Montreal-style bagel
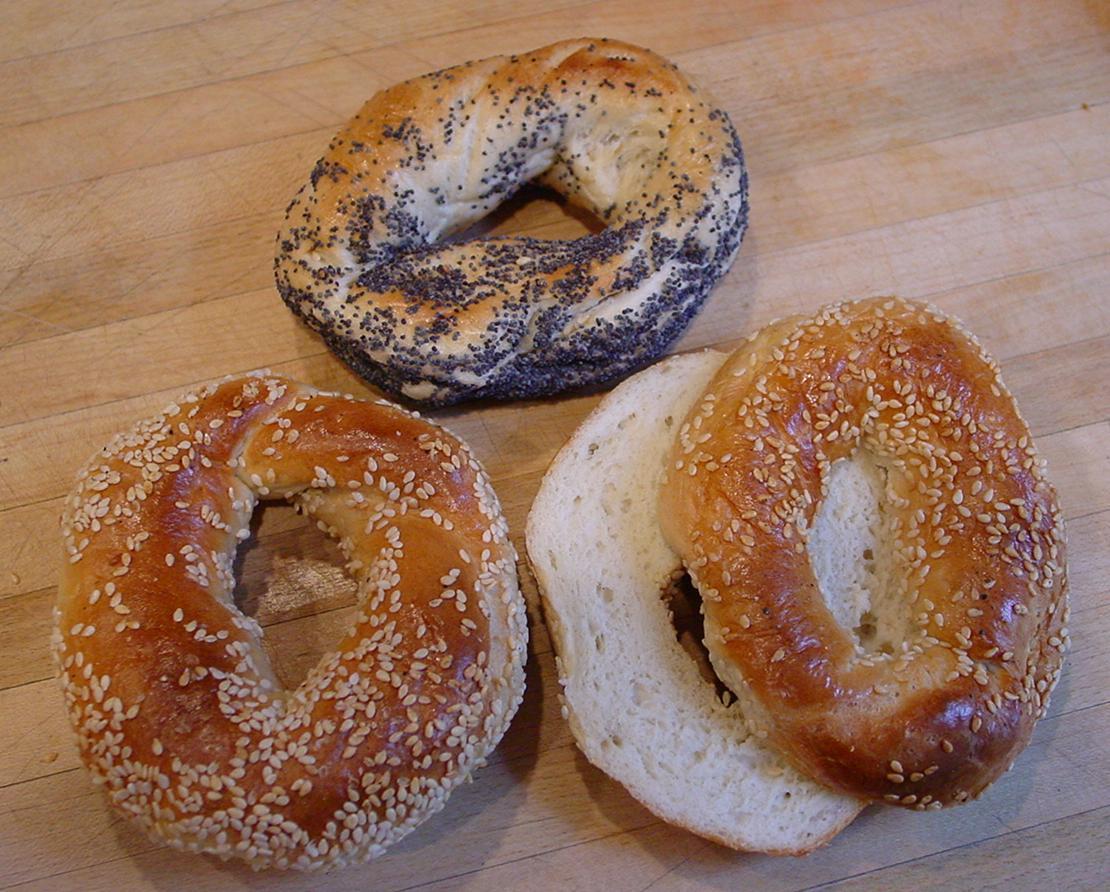
Also known as:
es - Spanish: Bagel de Montreal
fa - Persian: بیگل مونترآلی
fr - French: Bagel de Montréal
ko - Korean: 몬트리올 베이글
Category: bread (bagel)
Cuisine: Canadian
Associated cuisines: Canadian
Area: Quebec
Countries: Canada
Region: Northern America, , , ,
The dish contains malt, egg, and no salt, and is boiled in honey-sweetened water before being baked.